Birbeck granules

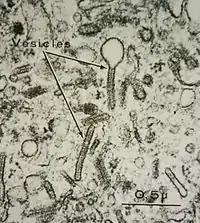
Birbeck granules

Birbeck granules, also known as Birbeck bodies, are rod shaped or "tennis-racket" cytoplasmic organelles found only in Langerhans cells. Their appearance on electron microscopy is with a central linear density and a striated appearance. Although part of normal Langerhans cell histology, they also provide a mechanism to differentiate Langerhans cell histiocytoses (which are a group of rare conditions collectively known as histiocytoses) from proliferative disorders caused by other cell lines. Synthesis of Birbeck granules is mediated by langerin.